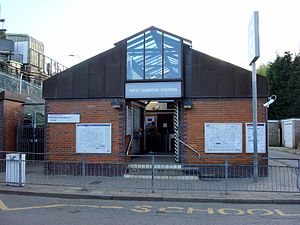
Metropolitan line / Stationer / Uxbridge-gren
Metropolitan line er en del af London Underground. Banen løber i øjeblikket fra Aldgate i City of London til Amersham i Buckinghamshire, med sidebaner til Uxbridge, Watford og Chesham, men før 1988 var Hammersmith & City line og East London line også markedsført som Metropolitan line. Banen er farvet magenta på netværkskortet og i andet marketing.